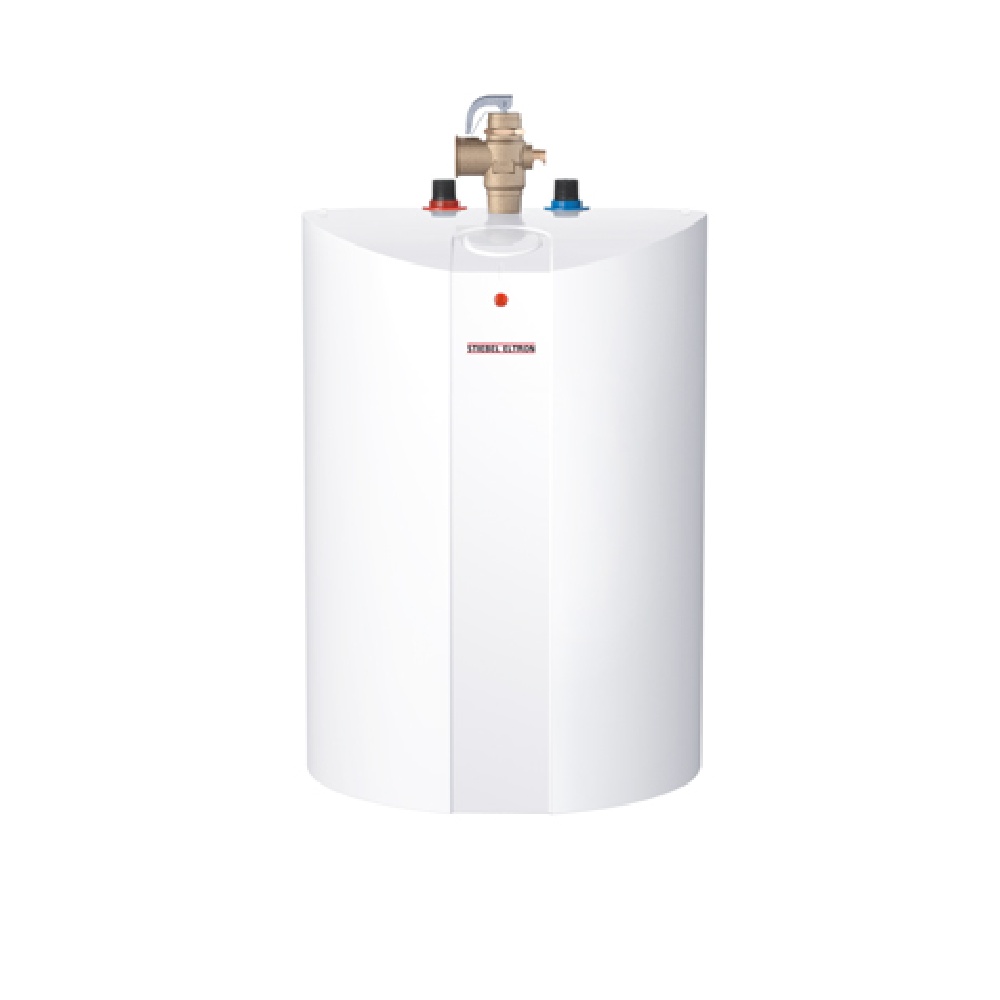
Stiebel Eltron Mains Pressure Compact Storage Water Heater SHC 10 235002
Stiebel Eltron Mains Pressure Compact Storage Water Heater SHC 10 235002 Model: 235002 Specification Sheet (Click Here) Finish: White Features: Made in Germany the STIEBEL ELTRON SHC 10 AU under bench mains pressure water heater deliver hot water quickly to multiple sinks or basins. These point of use water heaters eliminate long runs of pipework for isolated sinks and basins and can greatly reduce the waiting time for hot water to arrive at the outlet. Installed directly underneath the basin or sink these water heaters are compact in design to take up less space in the cupboard. Made in Germany Point of use installation eliminates dead legs Space-saving under bench installation Ideal for multiple outlets Suitable for use with all taps Enamelled steel tank manufactured by STIEBEL ELTRON Includes PTR valve and reducing bush Wall mounted design to easily adjust height Insulated design minimises heat losses thus saving energy Temperature set at 60°C Operates on 6.5 Amp 230V, plugs into power point Dimensions: Height 498mm x Width 280mm x Depth 270mm Manufacturer's Warranty : 5 year Warranty on all components (Conditions apply).
Brand: Stiebel Eltron
Category: Home & Garden > Household Appliances > Water Heaters